April Fools' Day

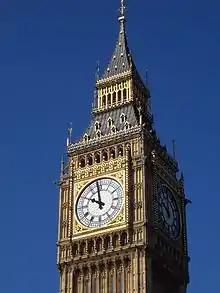
On April Fools' Day 1980, the BBC announced Big Ben's clock face was going digital and whoever got in touch first could win the clock hands.

In the UK, an April Fool prank is sometimes later revealed by shouting "April fool!" at the recipient, who becomes the "April fool". A study in the 1950s, by folklorists Iona and Peter Opie, found that in the UK, and in countries whose traditions derived from the UK, this continues to be the practice, with the custom ceasing at noon, after which time it is no longer acceptable to play pranks. Thus a person playing a prank after midday is considered the "April fool" themselves.